Adriana Falcão

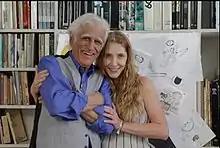
Adriana Franco de Abreu Falcão

Adriana Falcão (born in 1960 in Rio de Janeiro) is a Brazilian screenwriter.